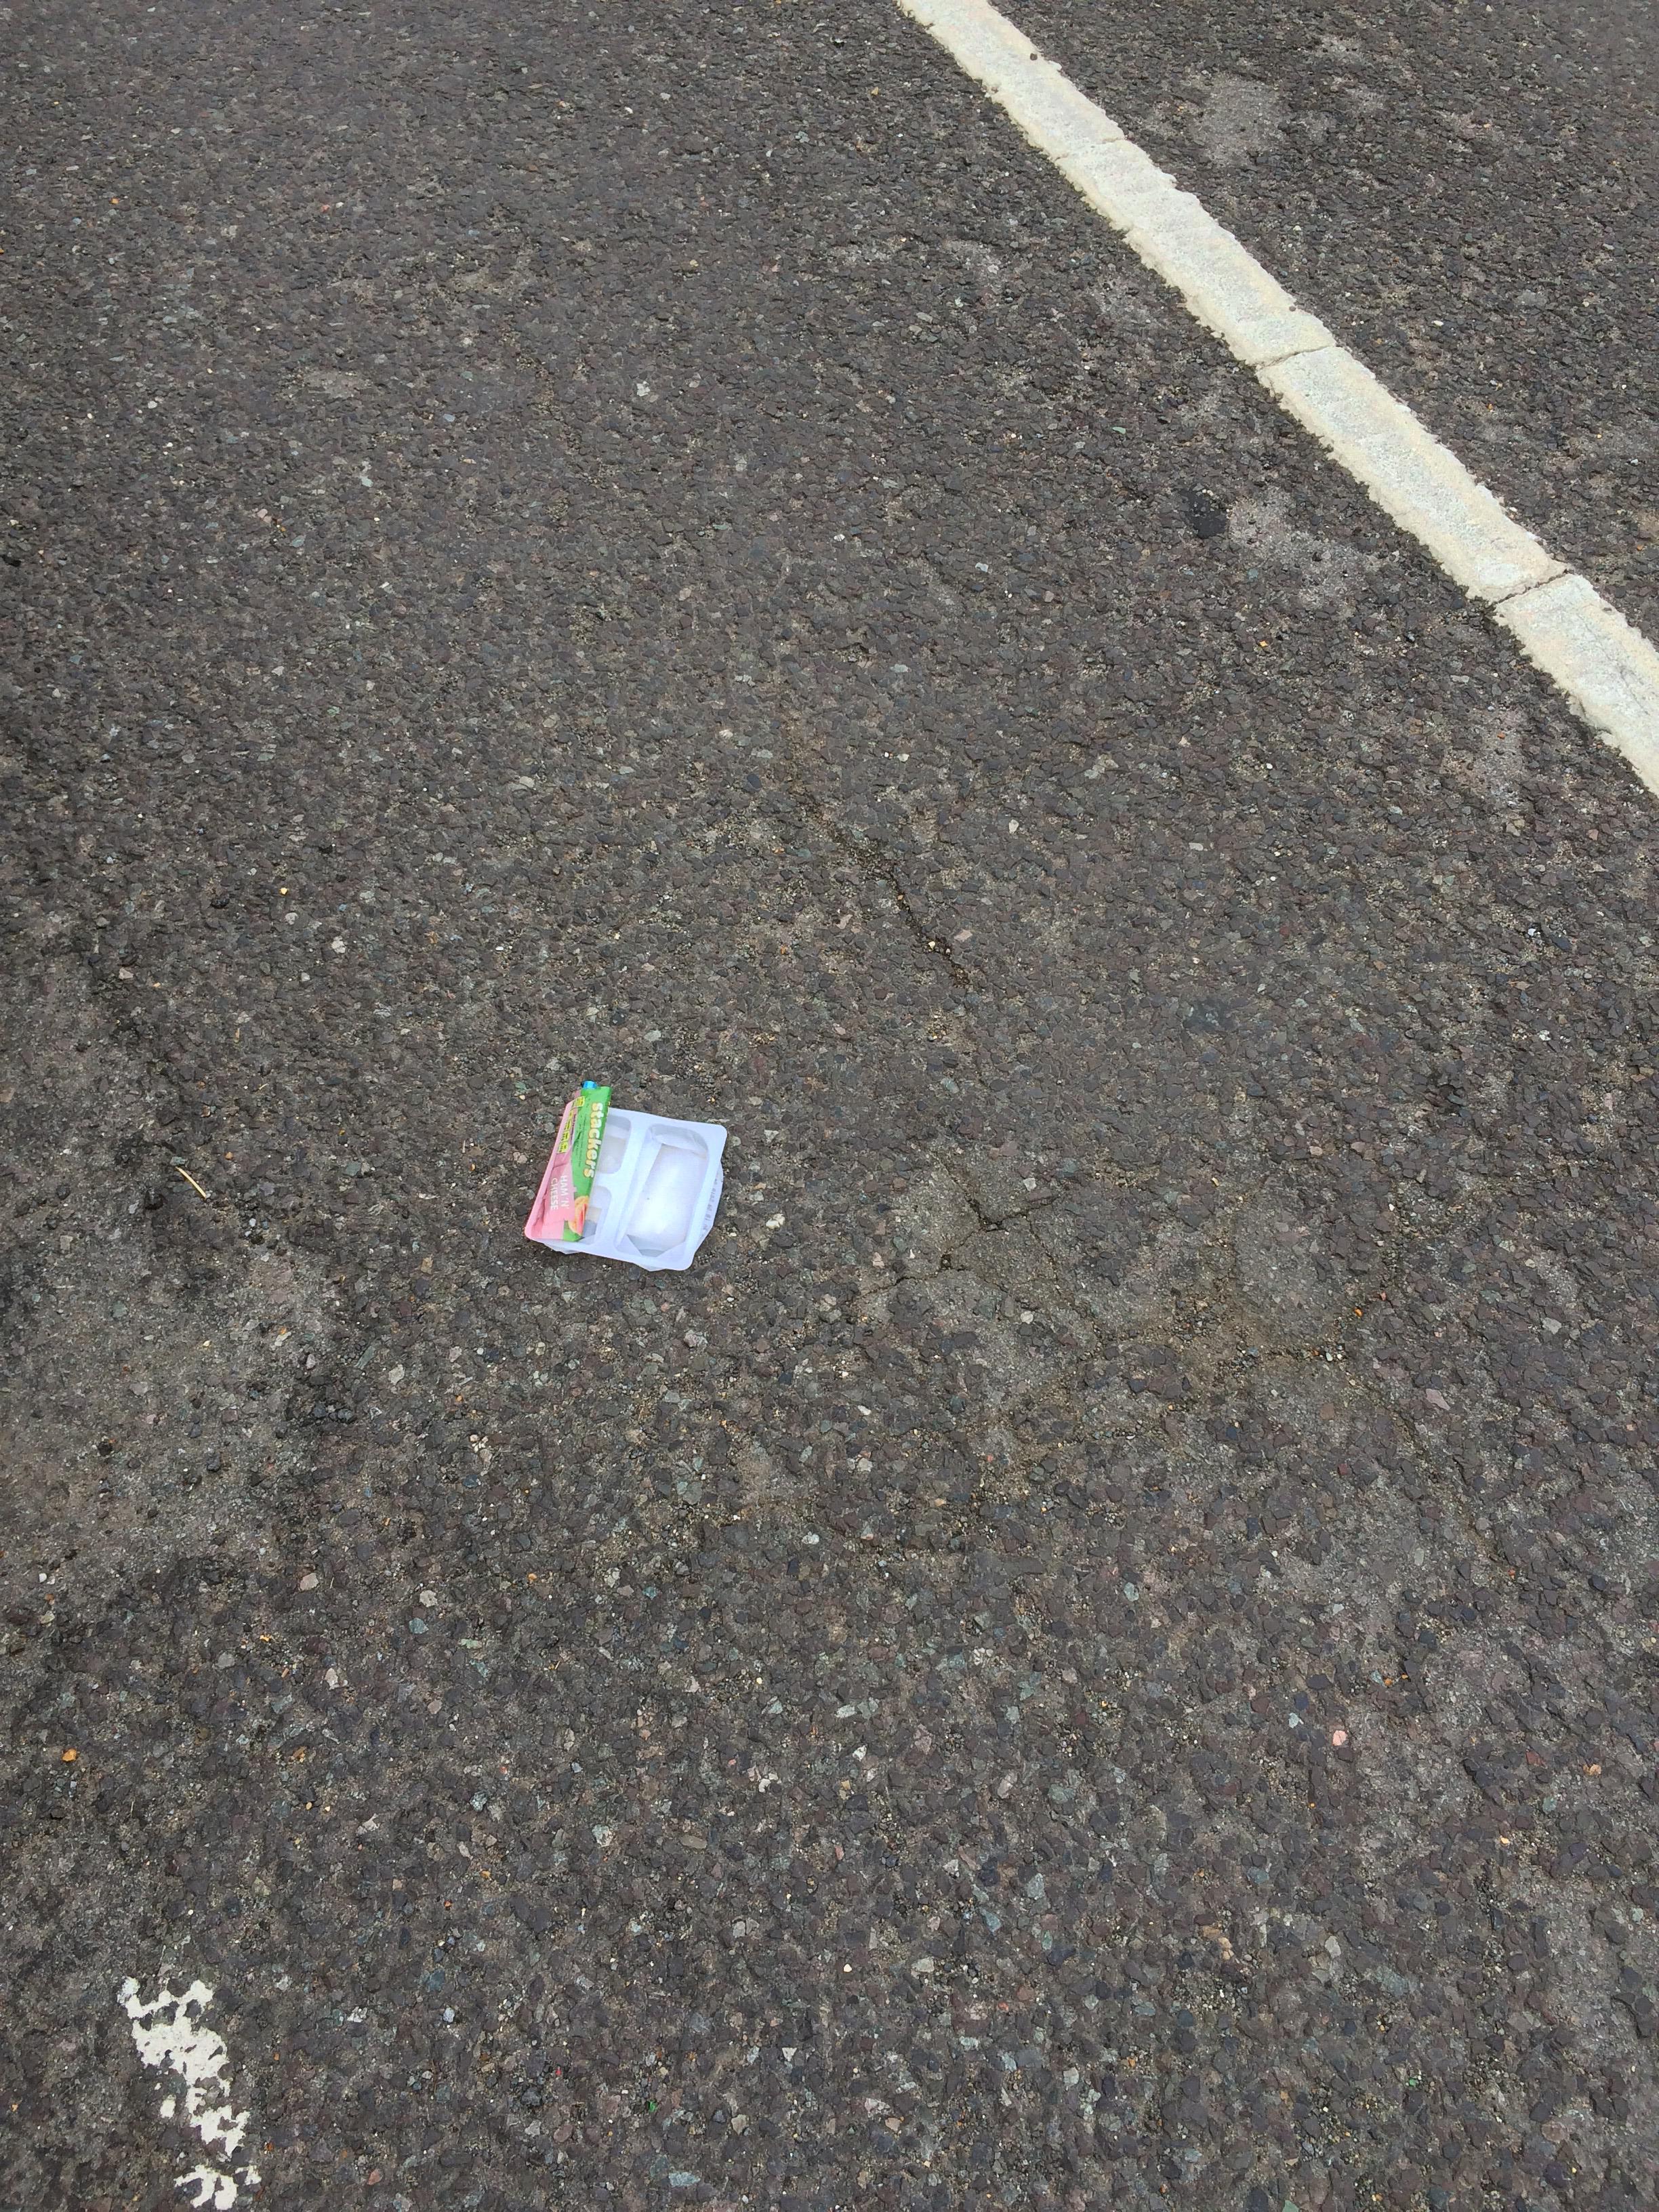
Object: Disposable food container (Plastic container)

Object: Plastic film (Plastic bag & wrapper)